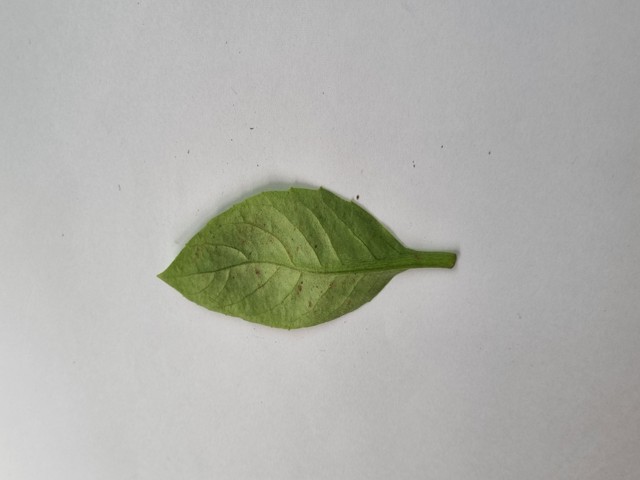
Plant: gainura